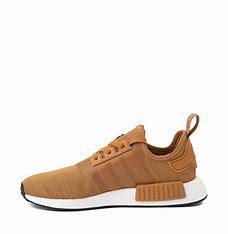
Brand: adidas
Model: NMD_R1 Athletic